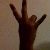
The image shows a hand gesture representing the number 7 in Indian Sign Language.